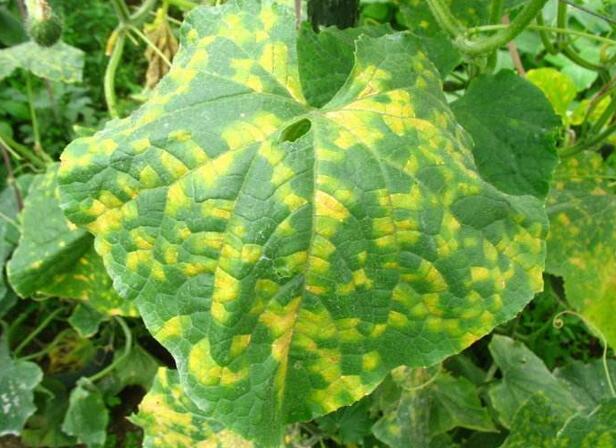
Plant: Cucumber
Disease: cucumber angular leaf spot